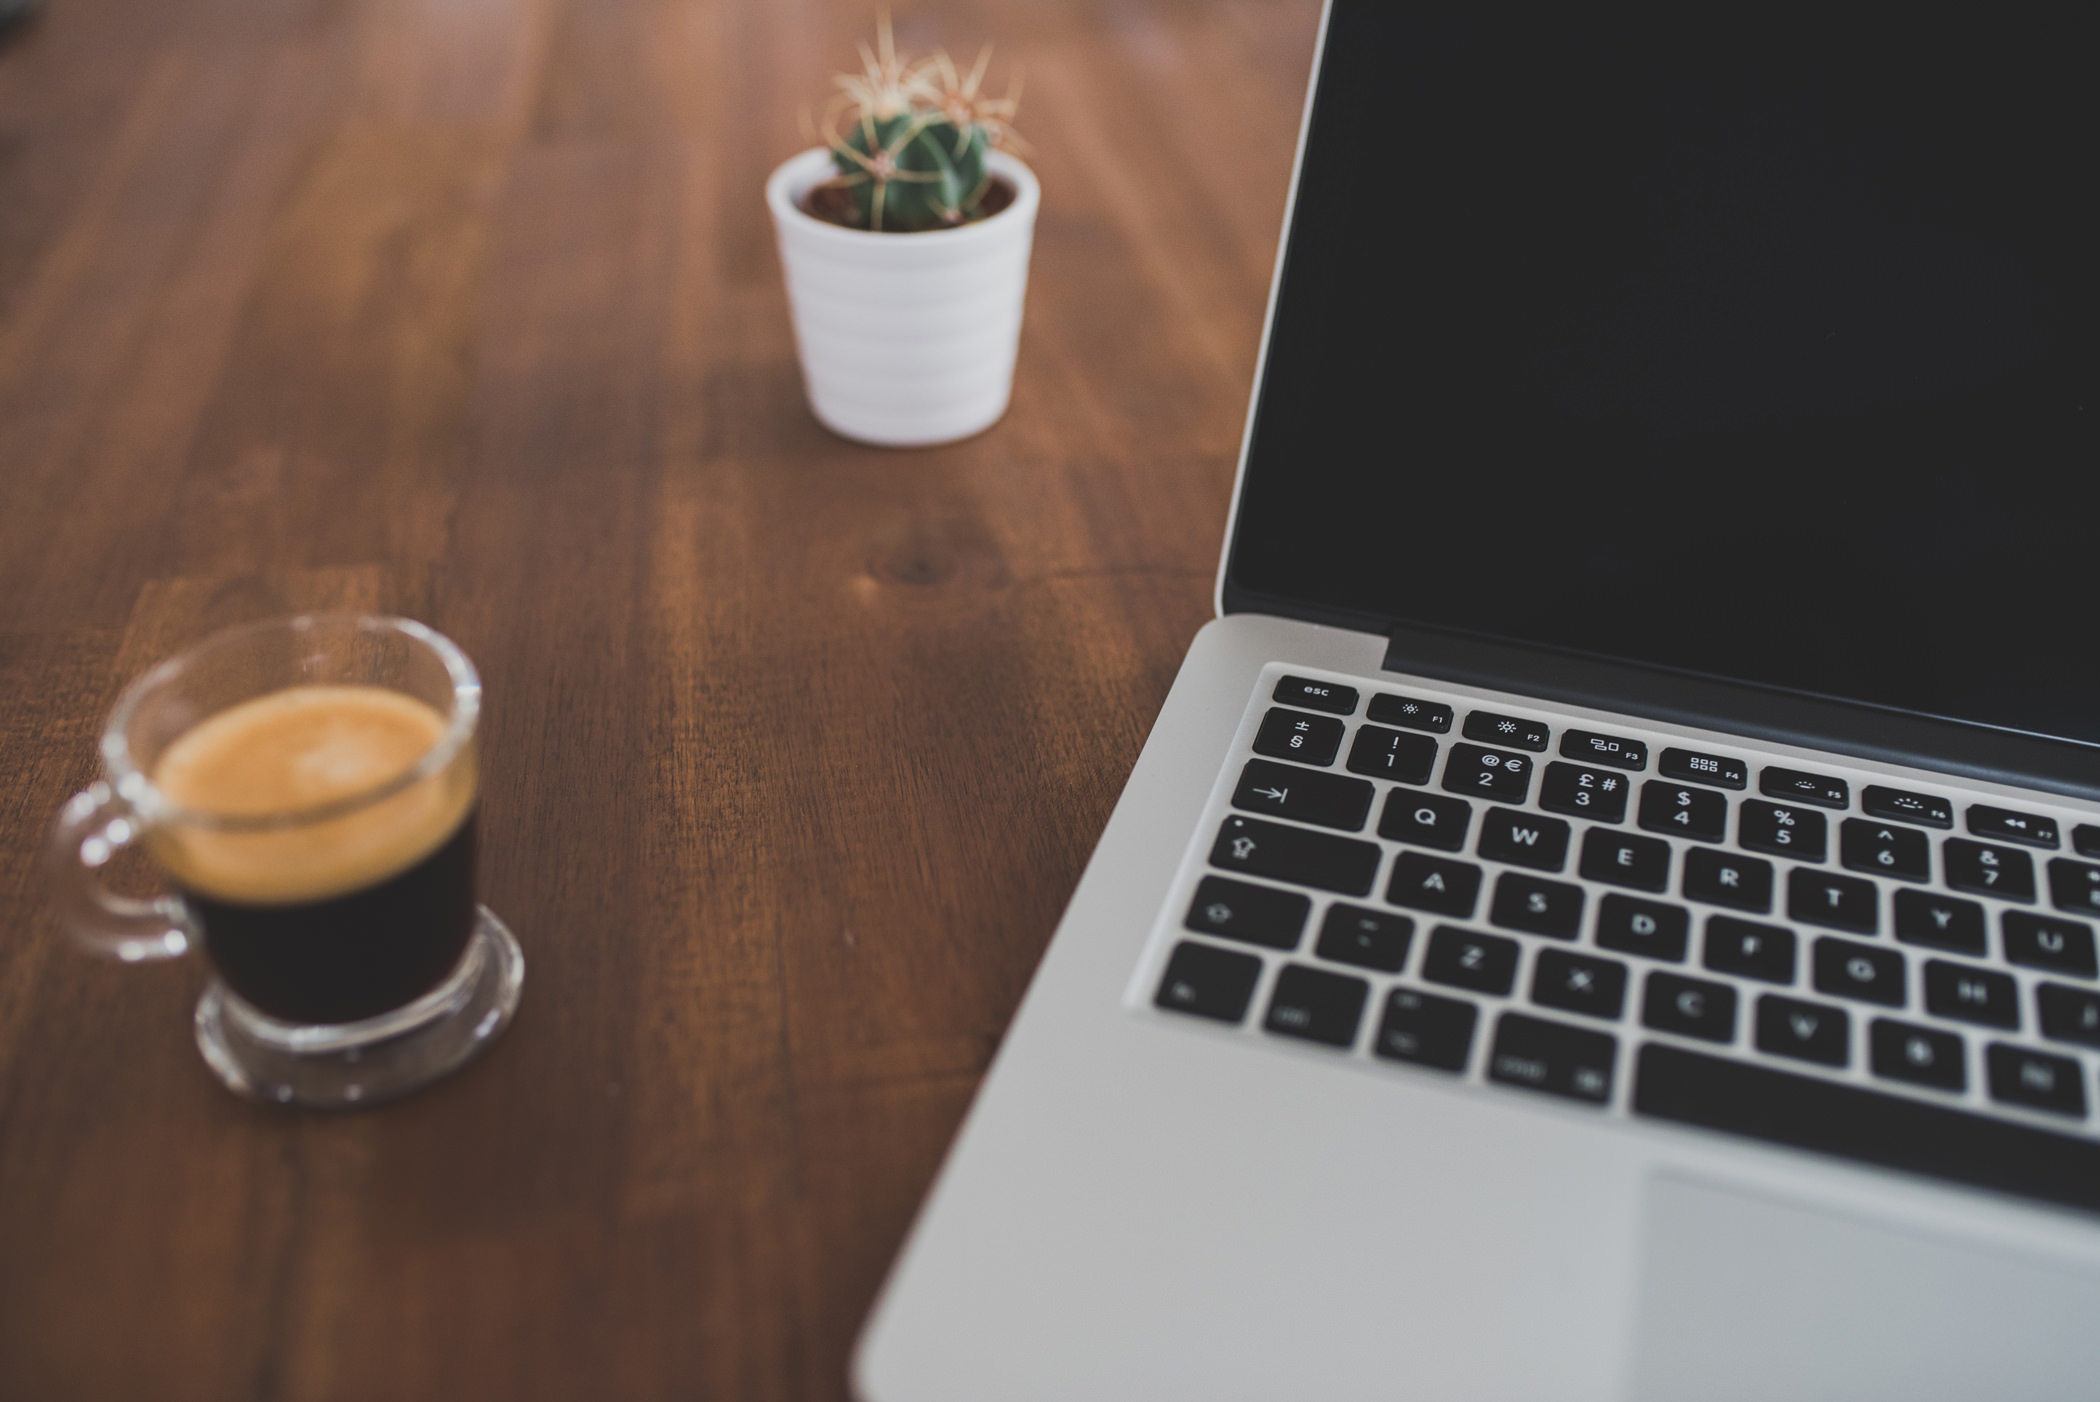
drink, cup, table, coffee, computer keyboard, drinkware, wood, espresso, caffeine, flooring, liqueur, coffee cup, laptop, floor, hardwood, tableware, furniture